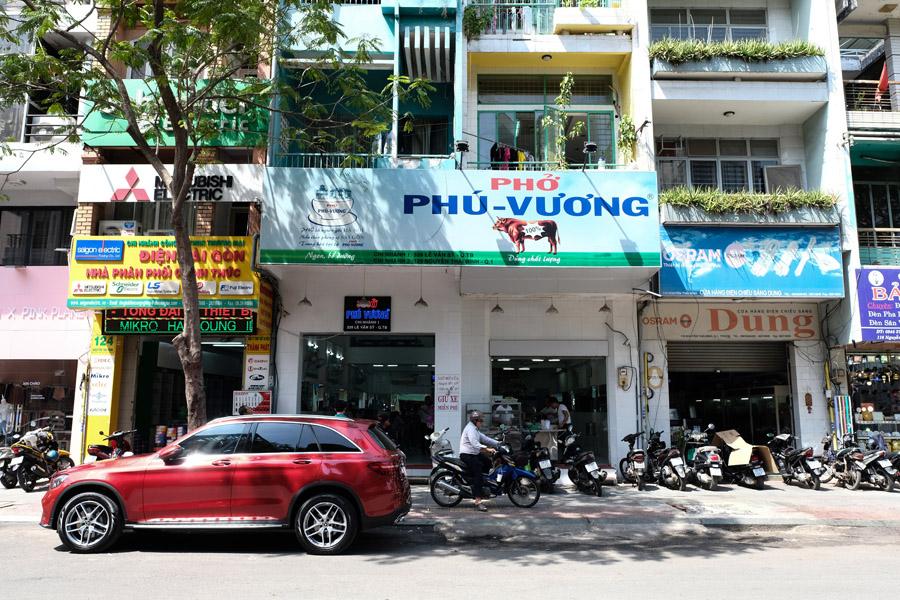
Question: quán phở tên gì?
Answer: quán phở tên phú-vương